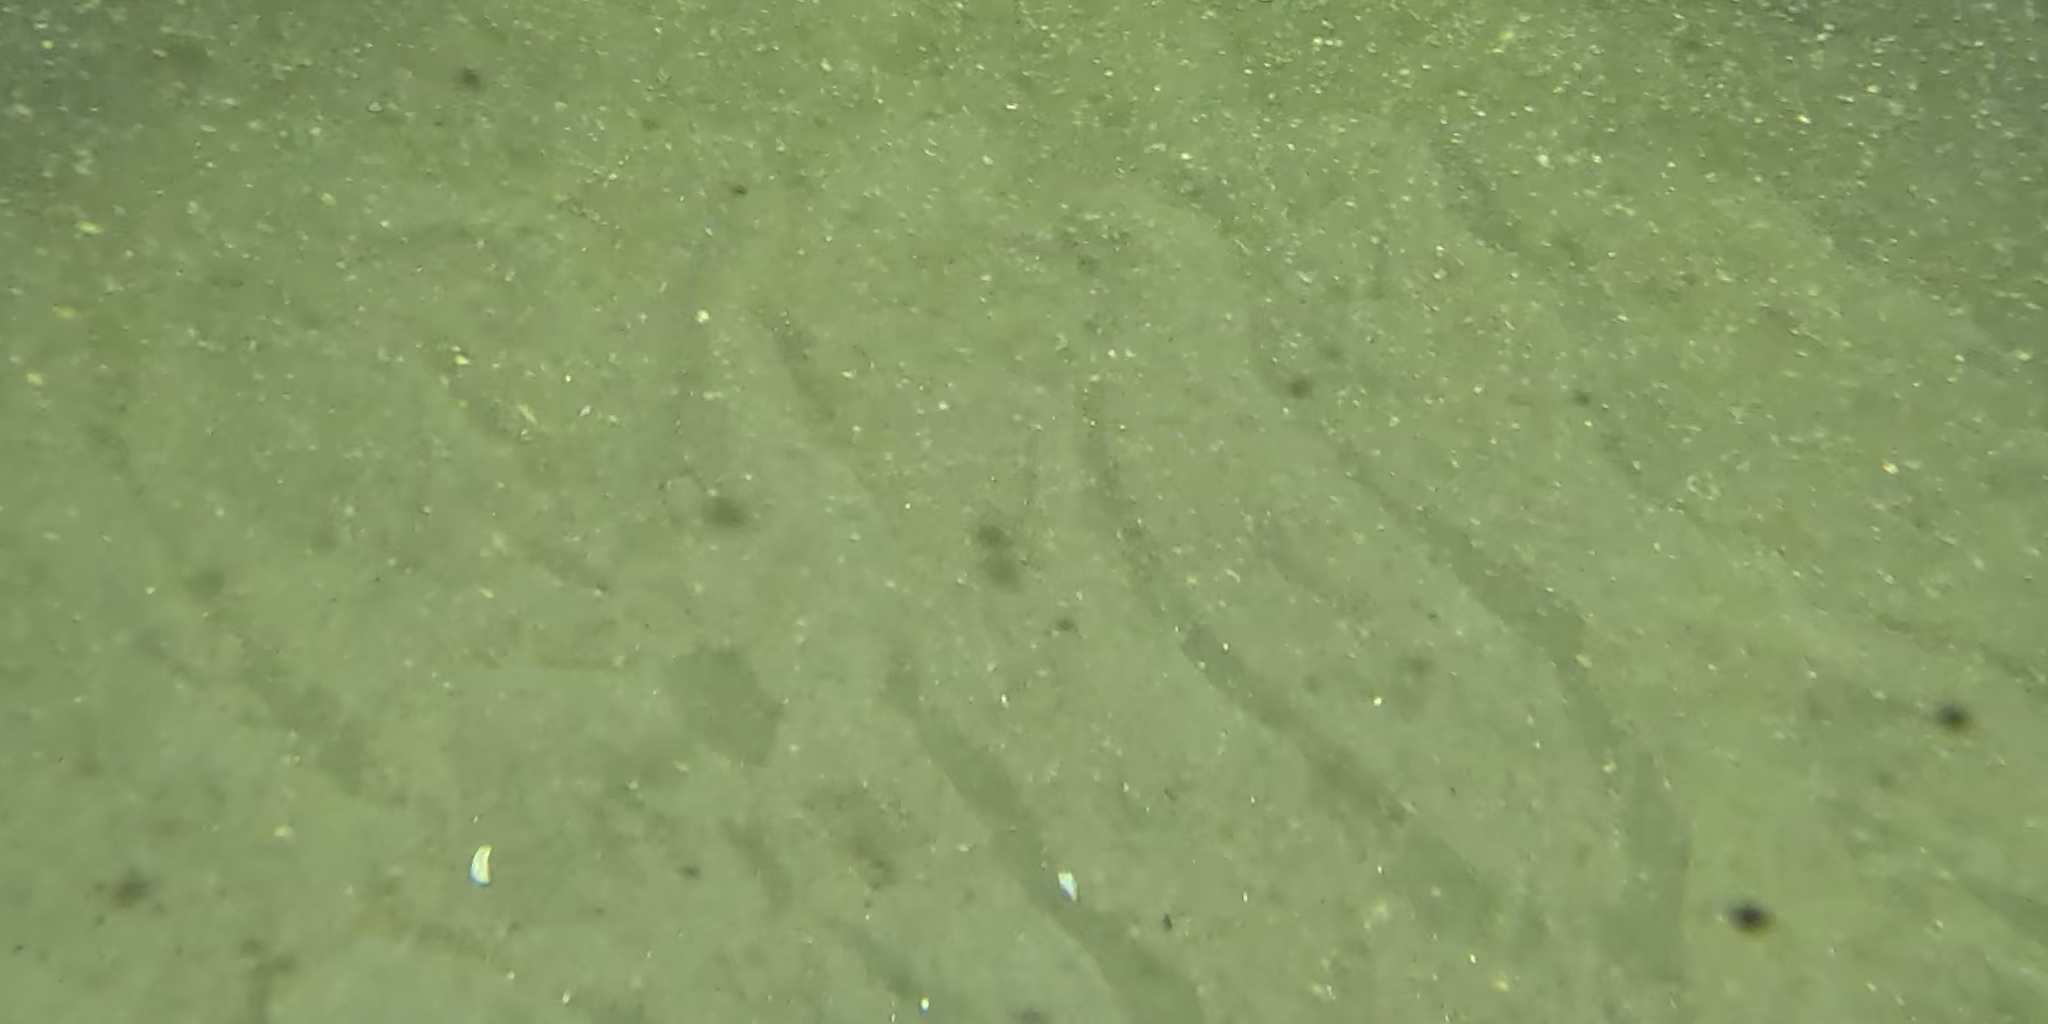
Seabed habitat: sand